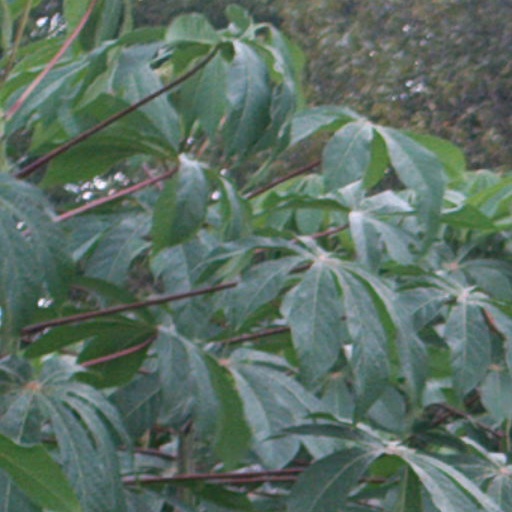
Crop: cassava